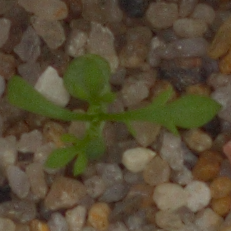
Label: scentless_mayweed